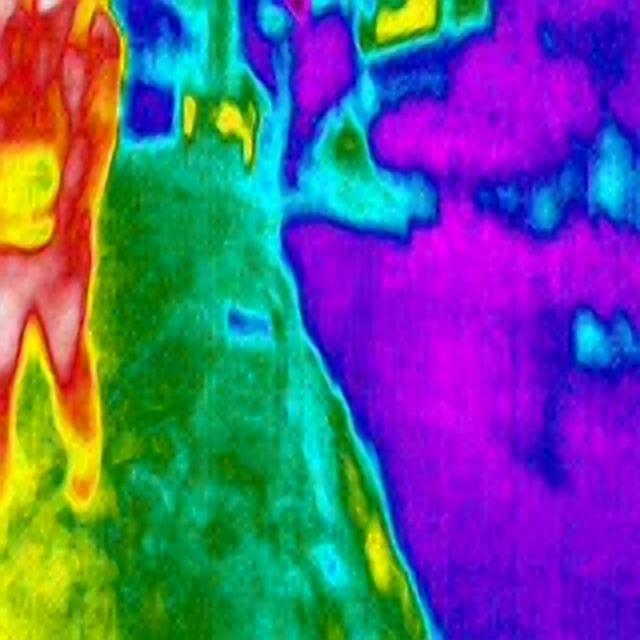
Detected objects:
label: person